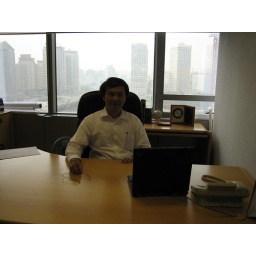
papa in his office in the china world trade center. through the window you can see all the happenings in beijing.